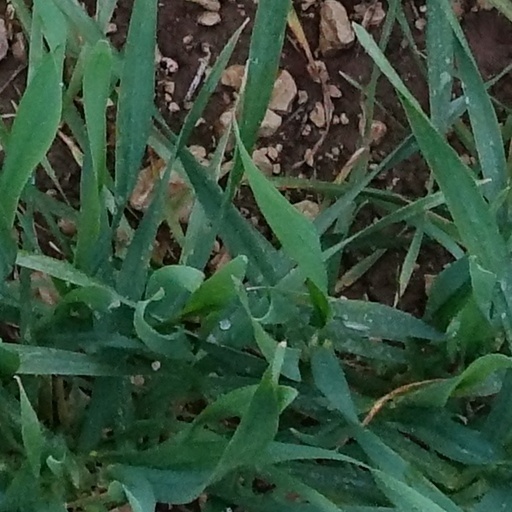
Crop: wheat